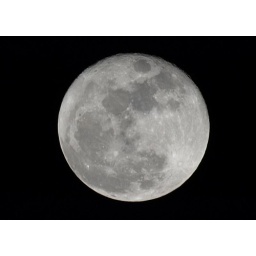
Moon taken while on i65 bridge over Ohio river